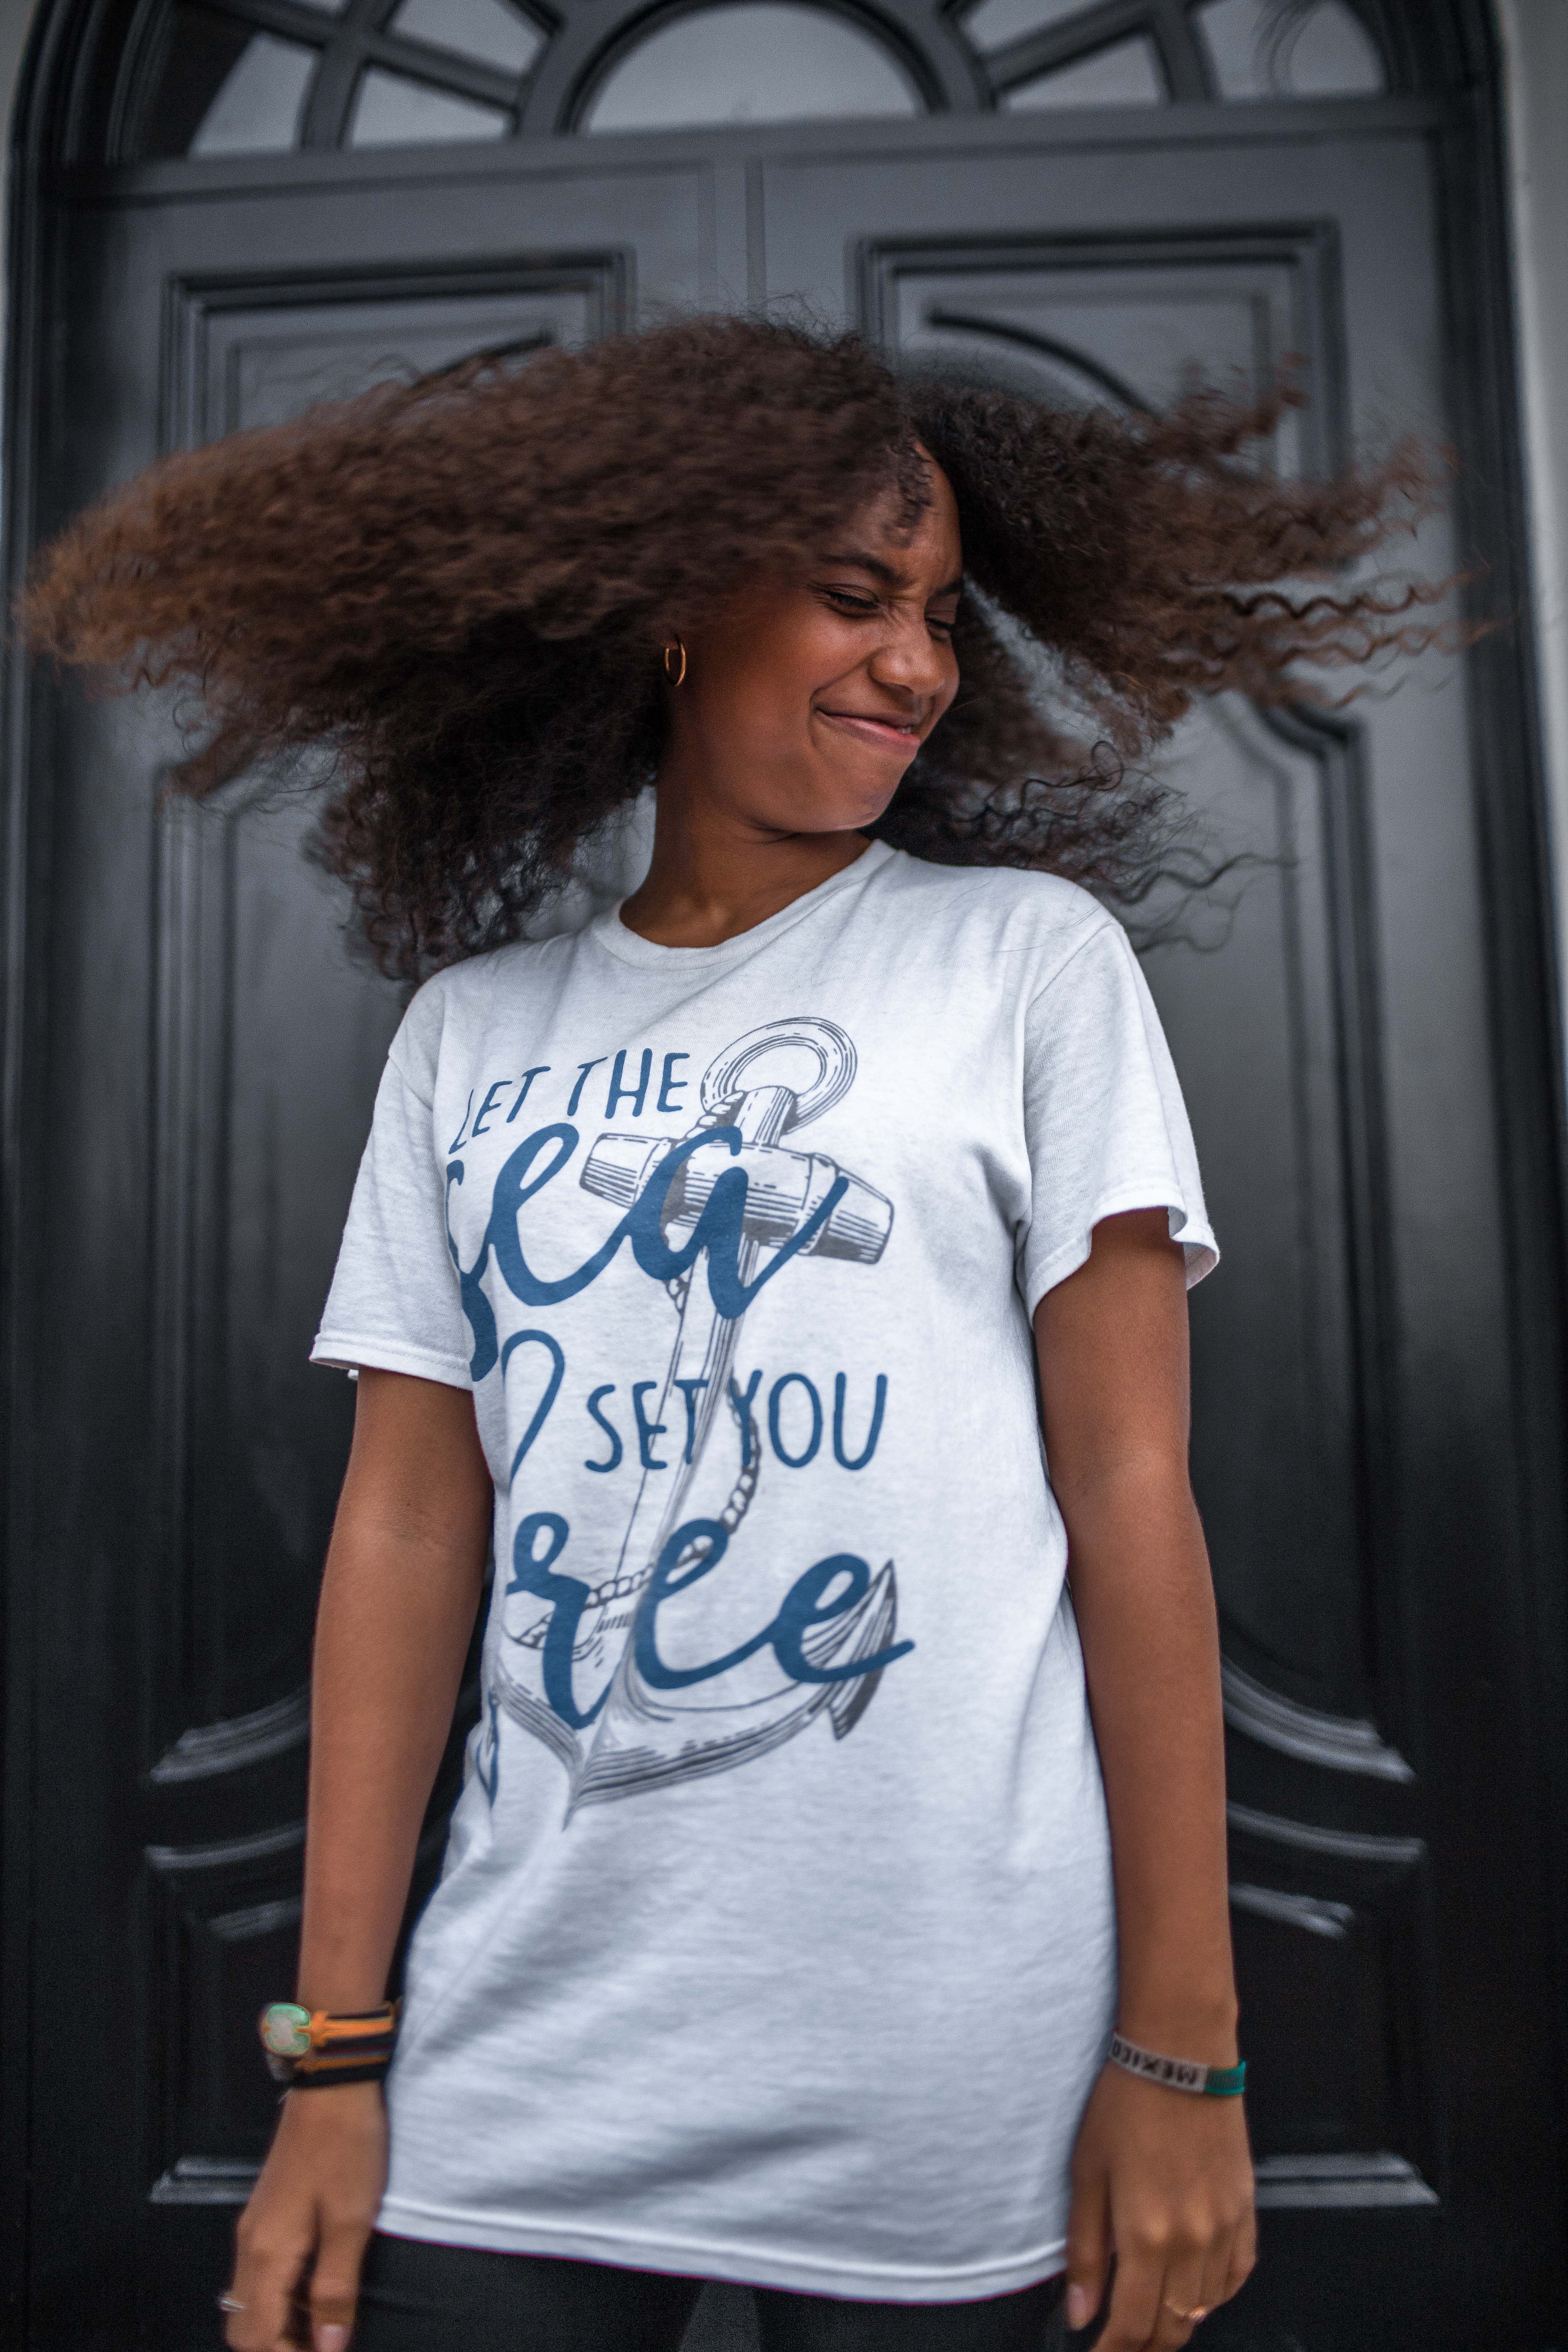
hair, t shirt, clothing, shoulder, hairstyle, girl, cool, fashion, standing, outerwear, human, joint, fun, black hair, long hair, top, neck, sleeve, jeans